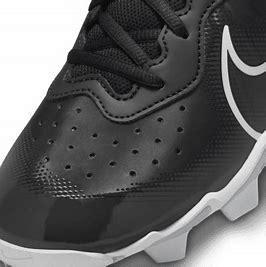
Brand: Nike
Model: Alpha Huarache 4 Keystone